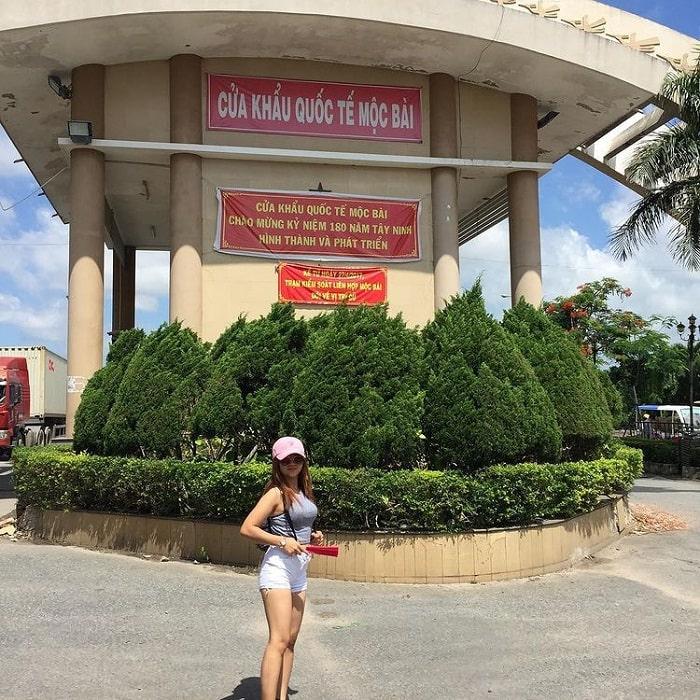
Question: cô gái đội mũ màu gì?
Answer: cô gái đội mũ màu trắng